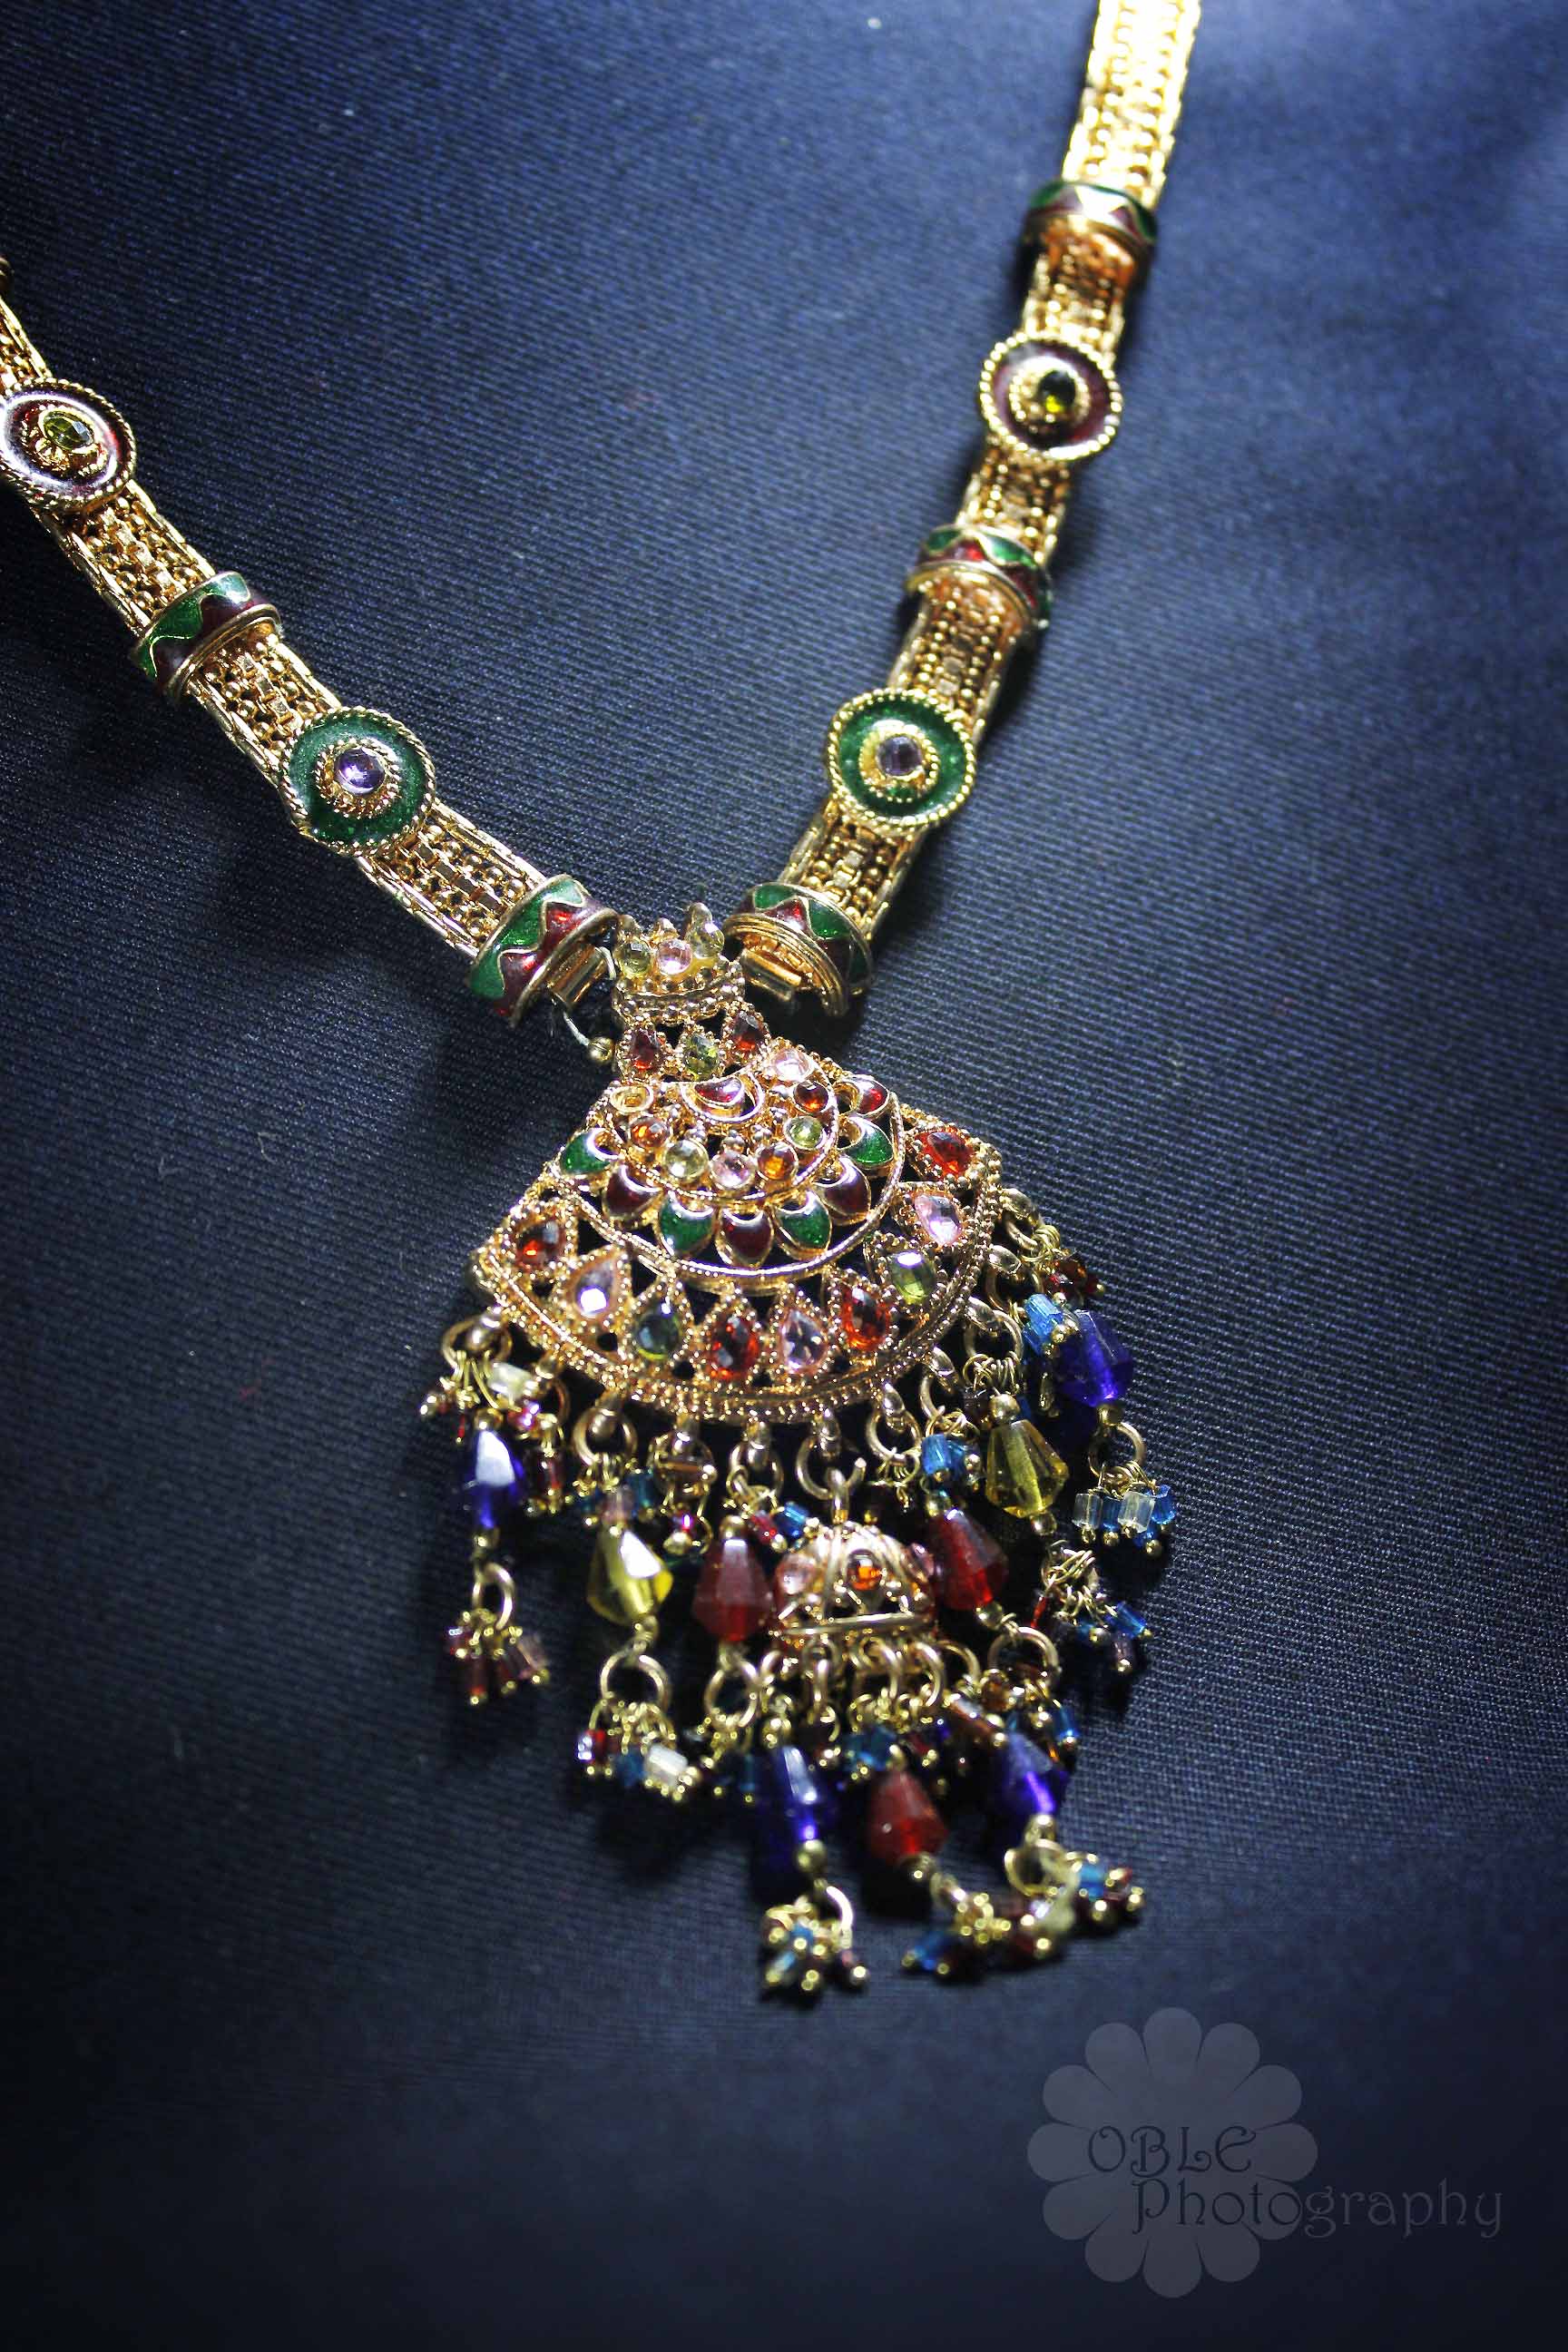
ornament, jewellery, necklace, fashion accessory, pendant, chain, jewelry making, bling bling, bead, locket